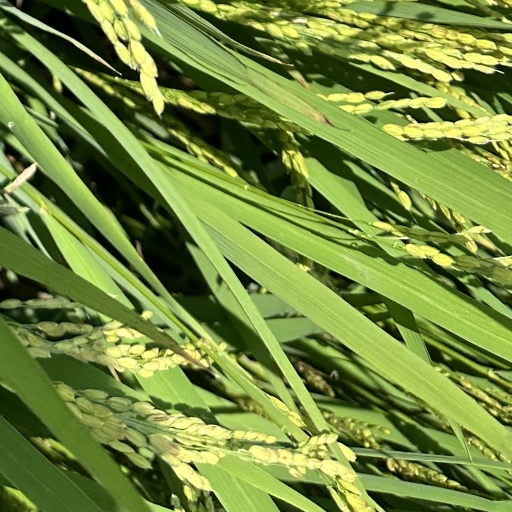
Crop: rice